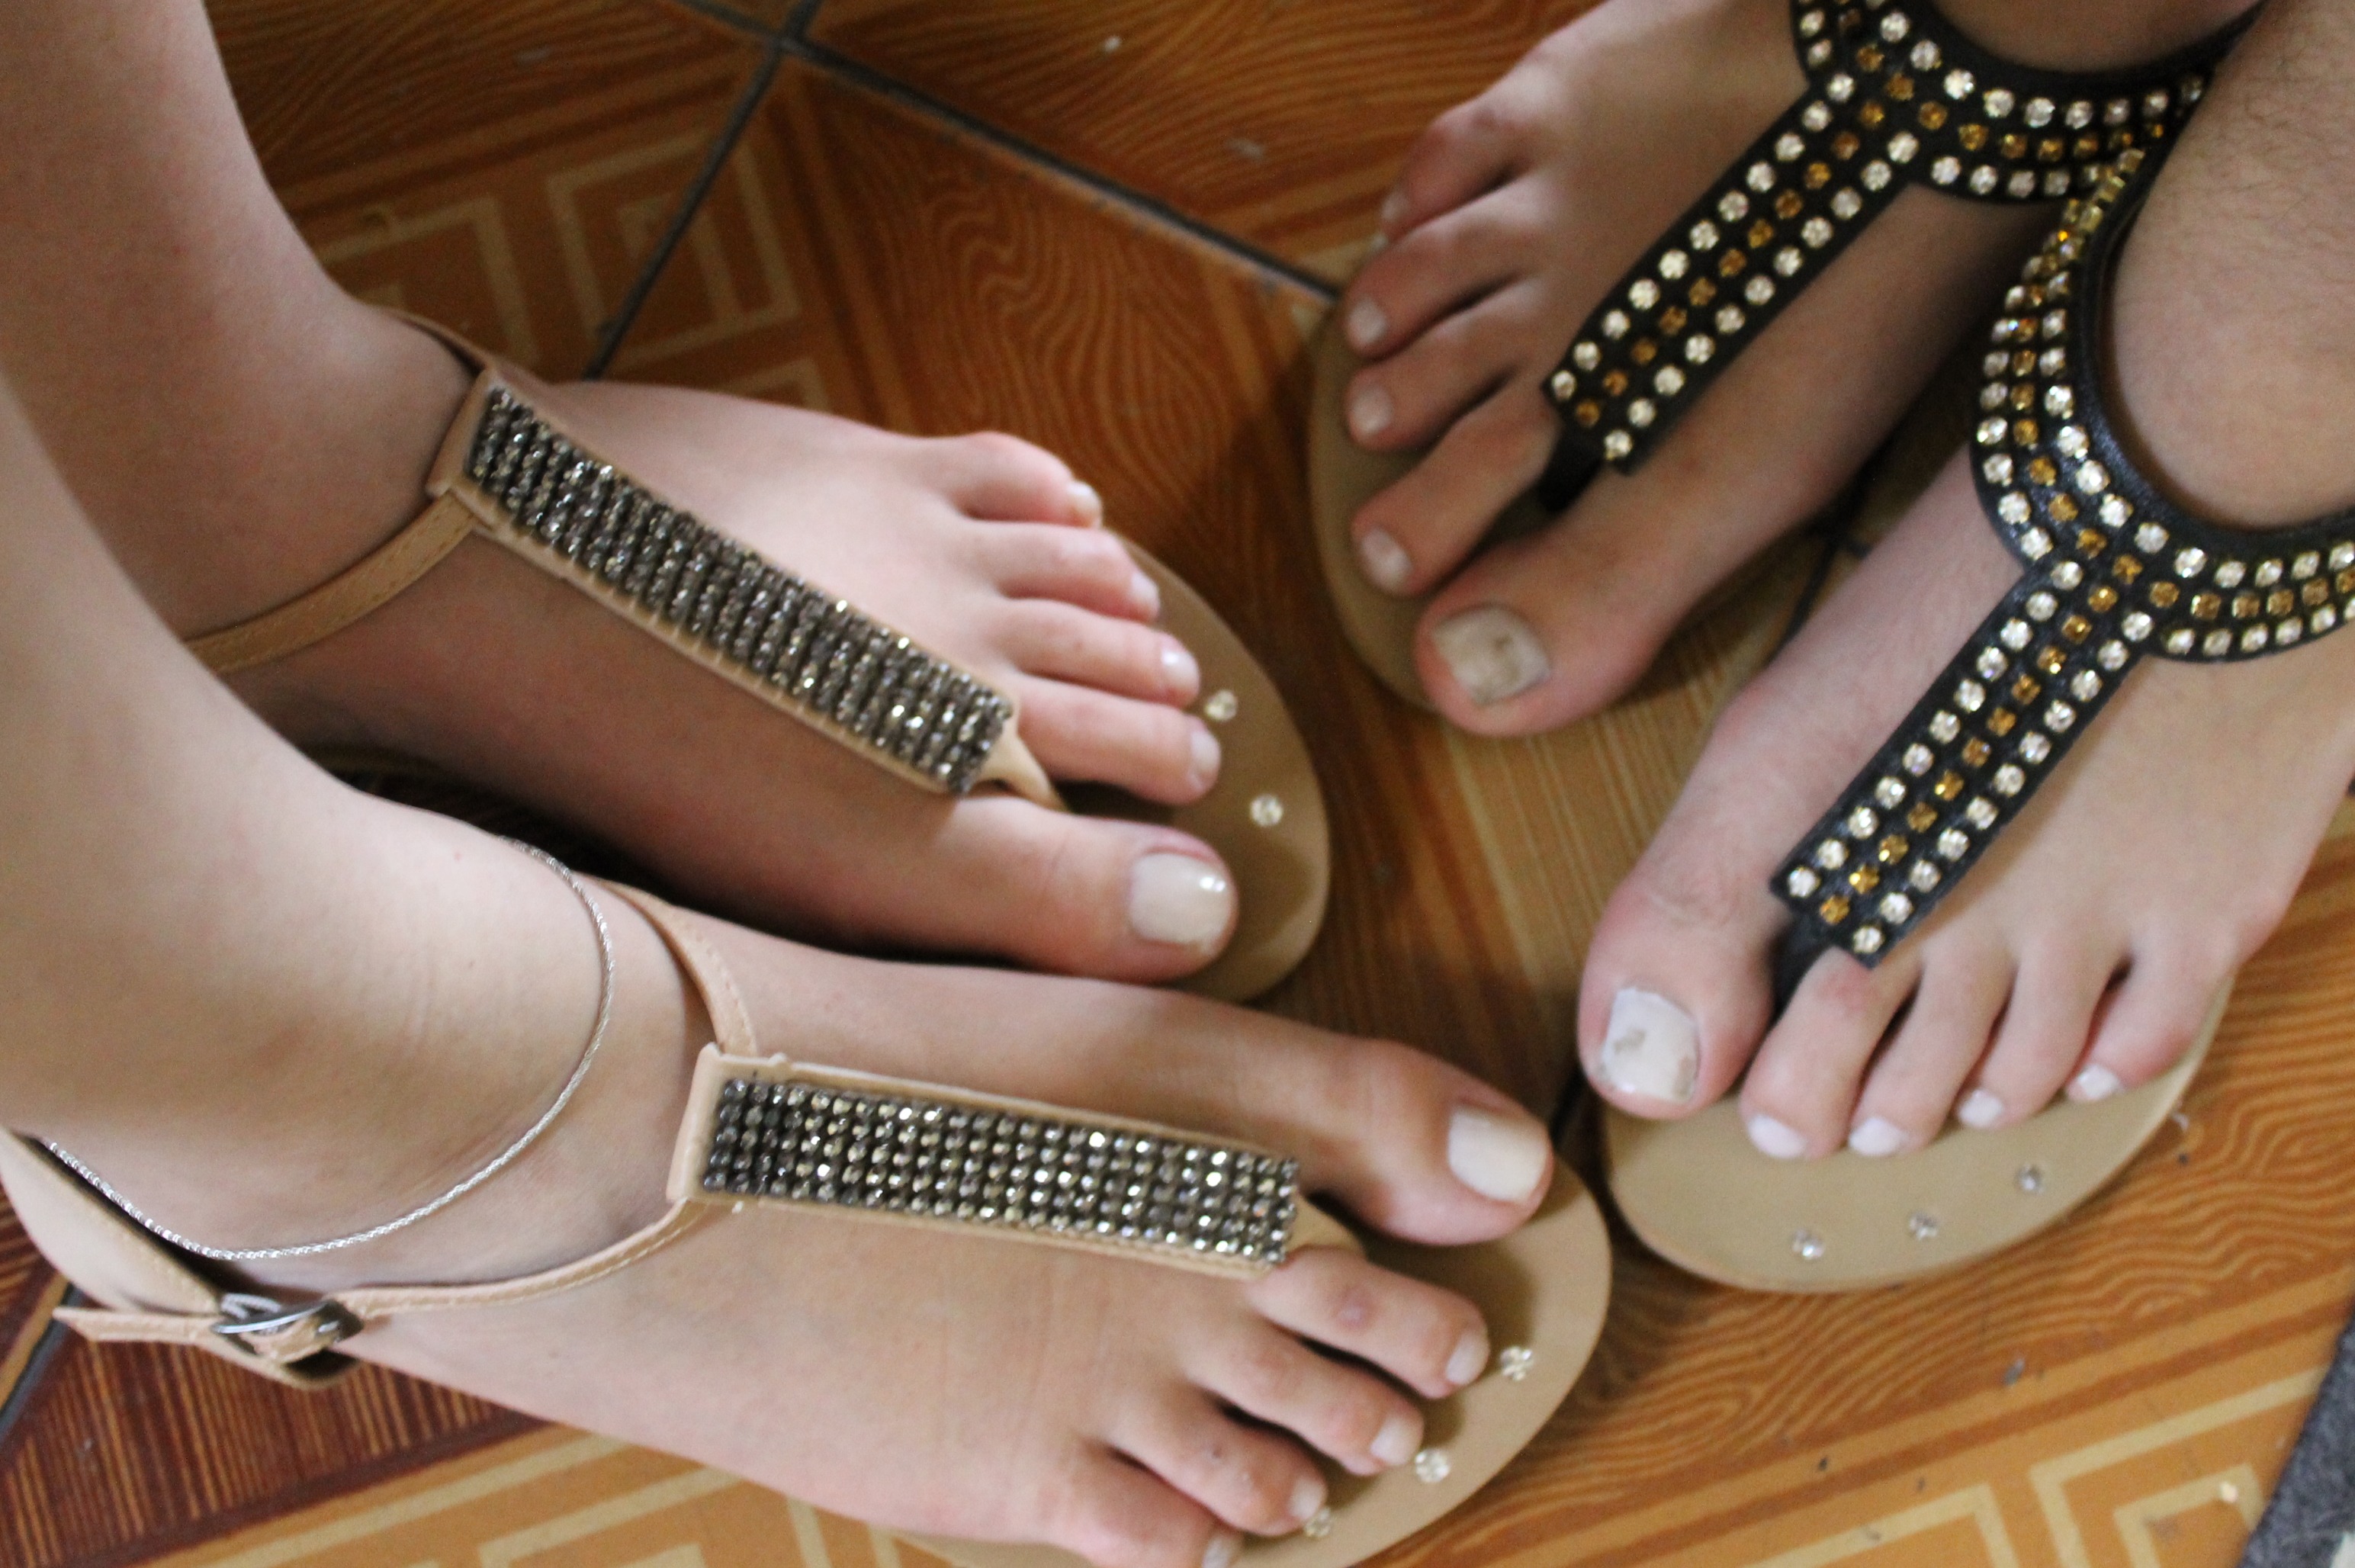
hand, shoe, feet, leg, finger, foot, nail, human body, sandals, footwear, toe, networks, outdoor shoe